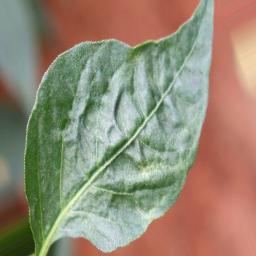
Label: mites_and_trips